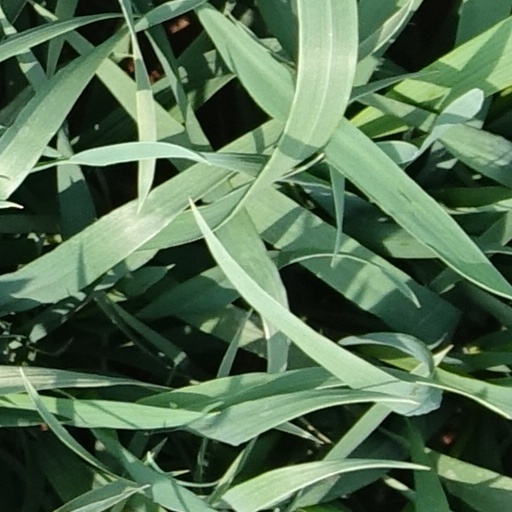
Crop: wheat